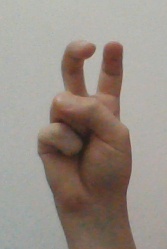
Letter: toot